Mario Méndez Montenegro

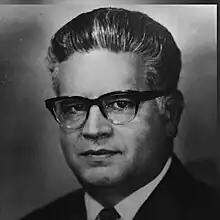

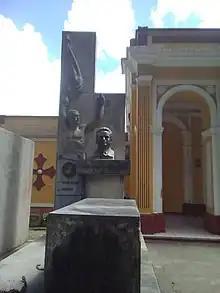
Grave of Mario Méndez in the Guatemala City General Cemetery

Mario Méndez Montenegro (30 November 1910 31 October 1965) was a politician, co-founder of the Partido Revolucionario, and first elected mayor of Guatemala City. He was a brother to the president who took office in 1966, Julio César Méndez Montenegro.